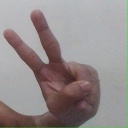
अक्षर: ऐ